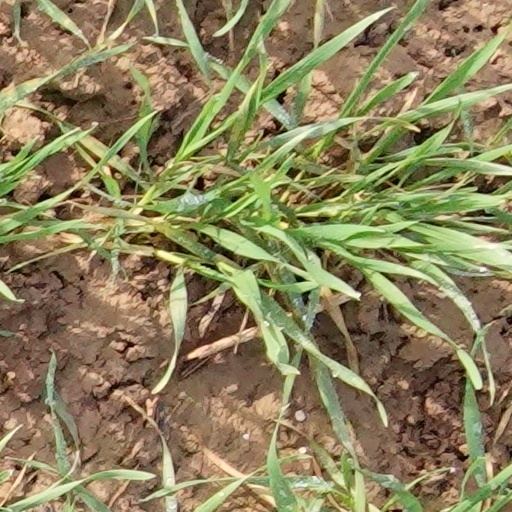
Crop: wheat